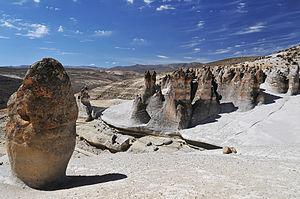
La réserve nationale Salinas y Aguada Blanca se situe dans les régions péruviennes d'Arequipa et Moquegua.